Kurogane Baby

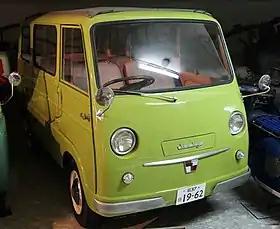
A lime green Kurogane Baby microvan

The Kurogane Baby was a "keitora" and microvan built by the Japanese Kurogane company from April 1959 until January 1961, sold only in Japan. It was developed by a company of which Kurogane had assumed operations, called Ohta Jidosha, but was introduced under the Kurogane brand and was only available until 1962. It had a 356-cc, water-cooled, overhead-valve, two-cylinder engine installed in the back of the vehicle, with rear-wheel drive. The more competitively priced Subaru Sambar and the Suzuki Carry proved to be more popular and the Baby was discontinued after less than two years. It was available in two bodystyles, a van and a pickup.